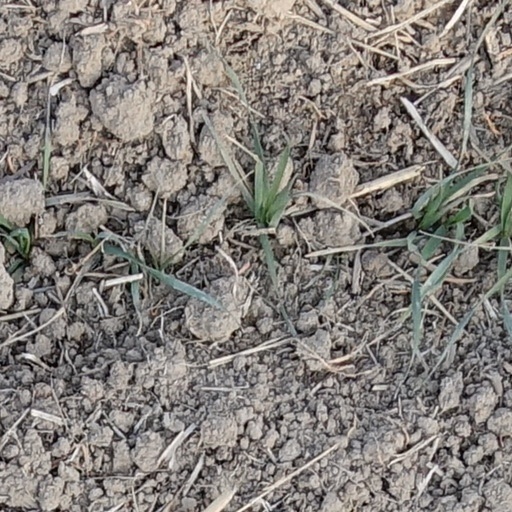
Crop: wheat